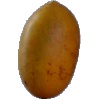
Label: Cucumber Ripe 2